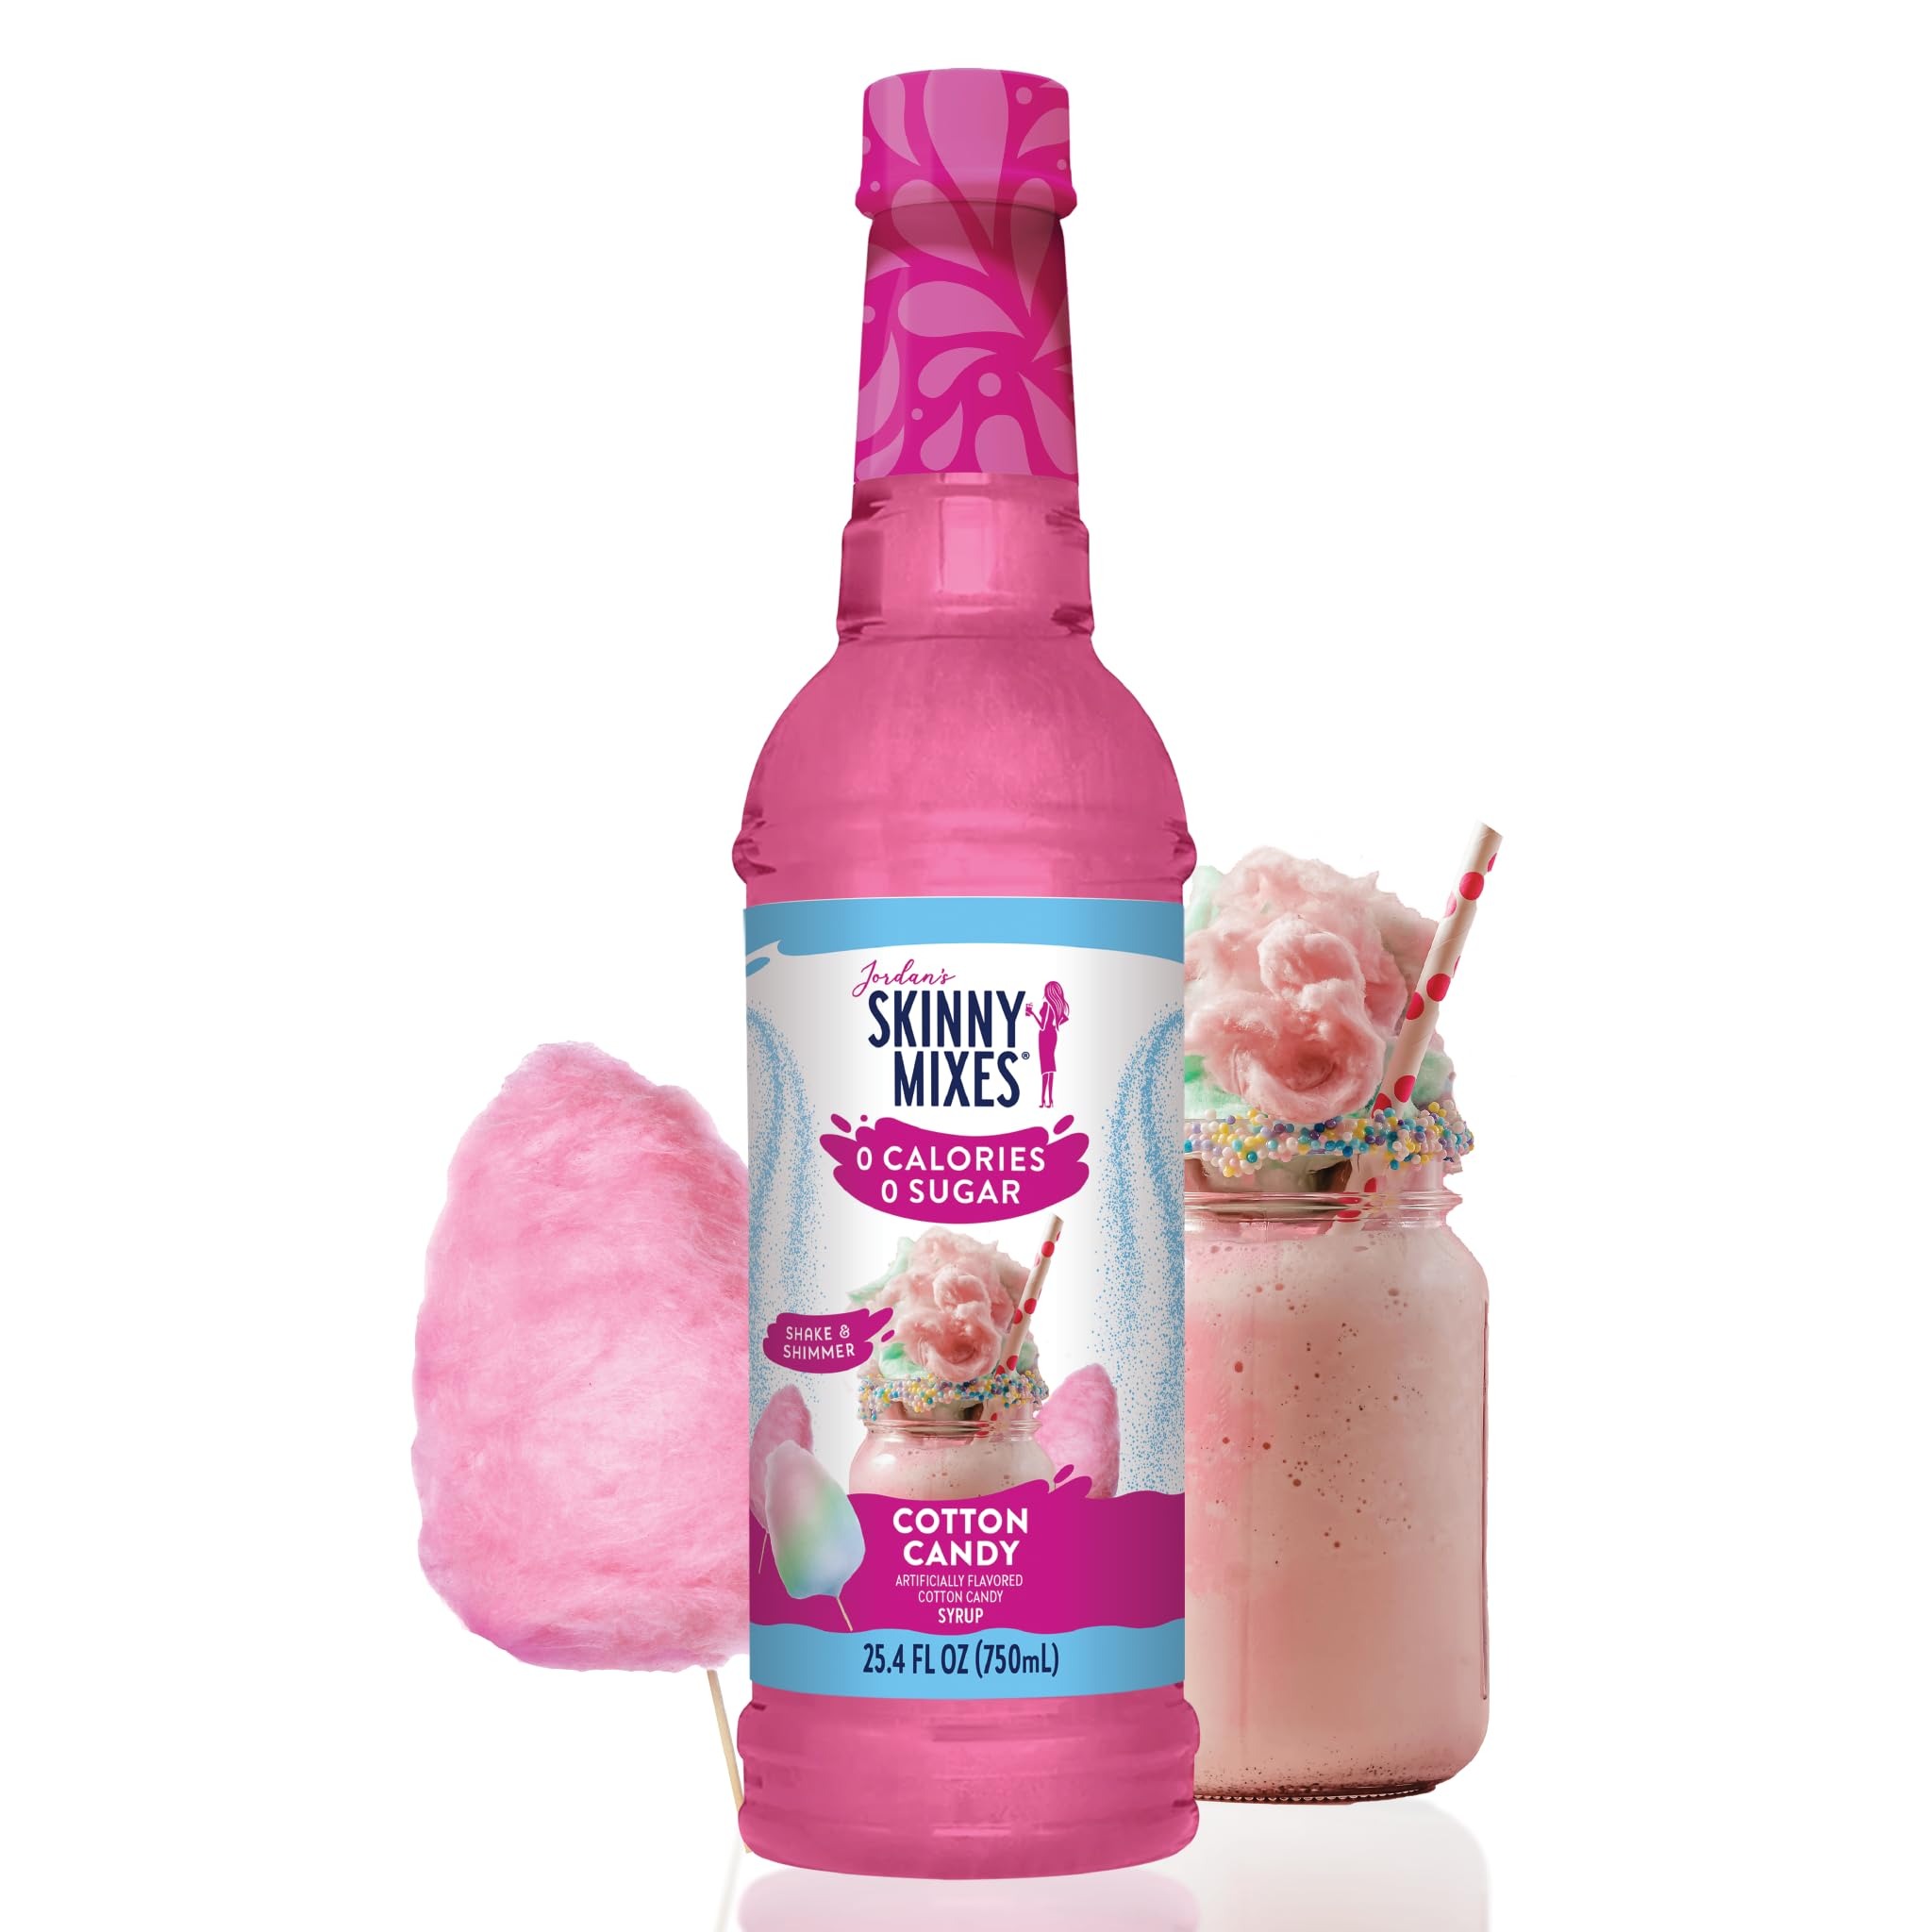
Item Name: Jordan's Skinny Mixes Sugar Free Syrup, Cotton Candy Flavor, Fruit Flavored Water Enhancer, Drink Mix for Ice Tea, Lemonade & More, Zero Calorie Flavoring, Keto Friendly, 25.4 Fl Oz, 1 Pack
Bullet Point 1: SKINNY SYRUP: Make your favorite beverages taste delicious, but without the guilt. This flavored syrup contains zero sugar, zero calories, and zero carbs. 25 servings per bottle.
Bullet Point 2: COTTON CANDY SYRUP: The sweet magic flavor of your favorite fair treat! It even has a little bit of glitter inside. Use the flavored syrup as a water enhancer, or to make refreshing and delicious juice, teas, lemonades, cocktails, juices, & more.
Bullet Point 3: HOW TO ENJOY: Simply add 1 tsp - 1 tbsp of the sugar free lemon raspberry syrup to your favorite drink or dessert. Adjust to get the perfect amount of flavor and sweetness and enjoy!
Bullet Point 4: MADE FOR YOU: All Jordan's Coffee Syrups are made in the USA and gluten free, kosher, keto friendly, and non-GMO to suit the dietary needs of all kinds of lifestyles.
Bullet Point 5: HEALTHY LIVING MADE DELICIOUS: We strive to empower you to make healthier choices full of flavor and fun. Visit our Brand Store to shop our range of Skinny Mixes from syrups for coffee to cocktail mixers and everything in between.
Value: 25.4
Unit: Fl Oz

Price: 10.7